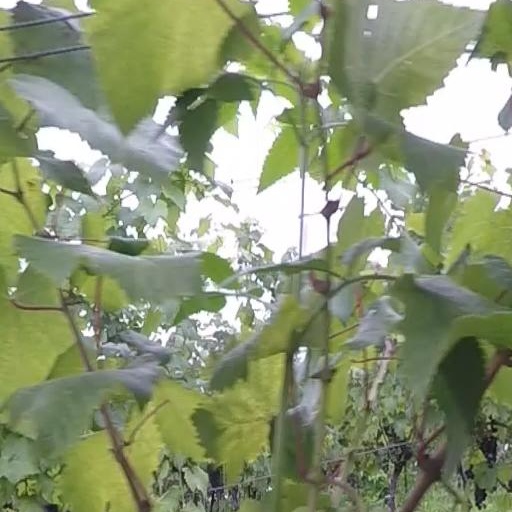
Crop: grape